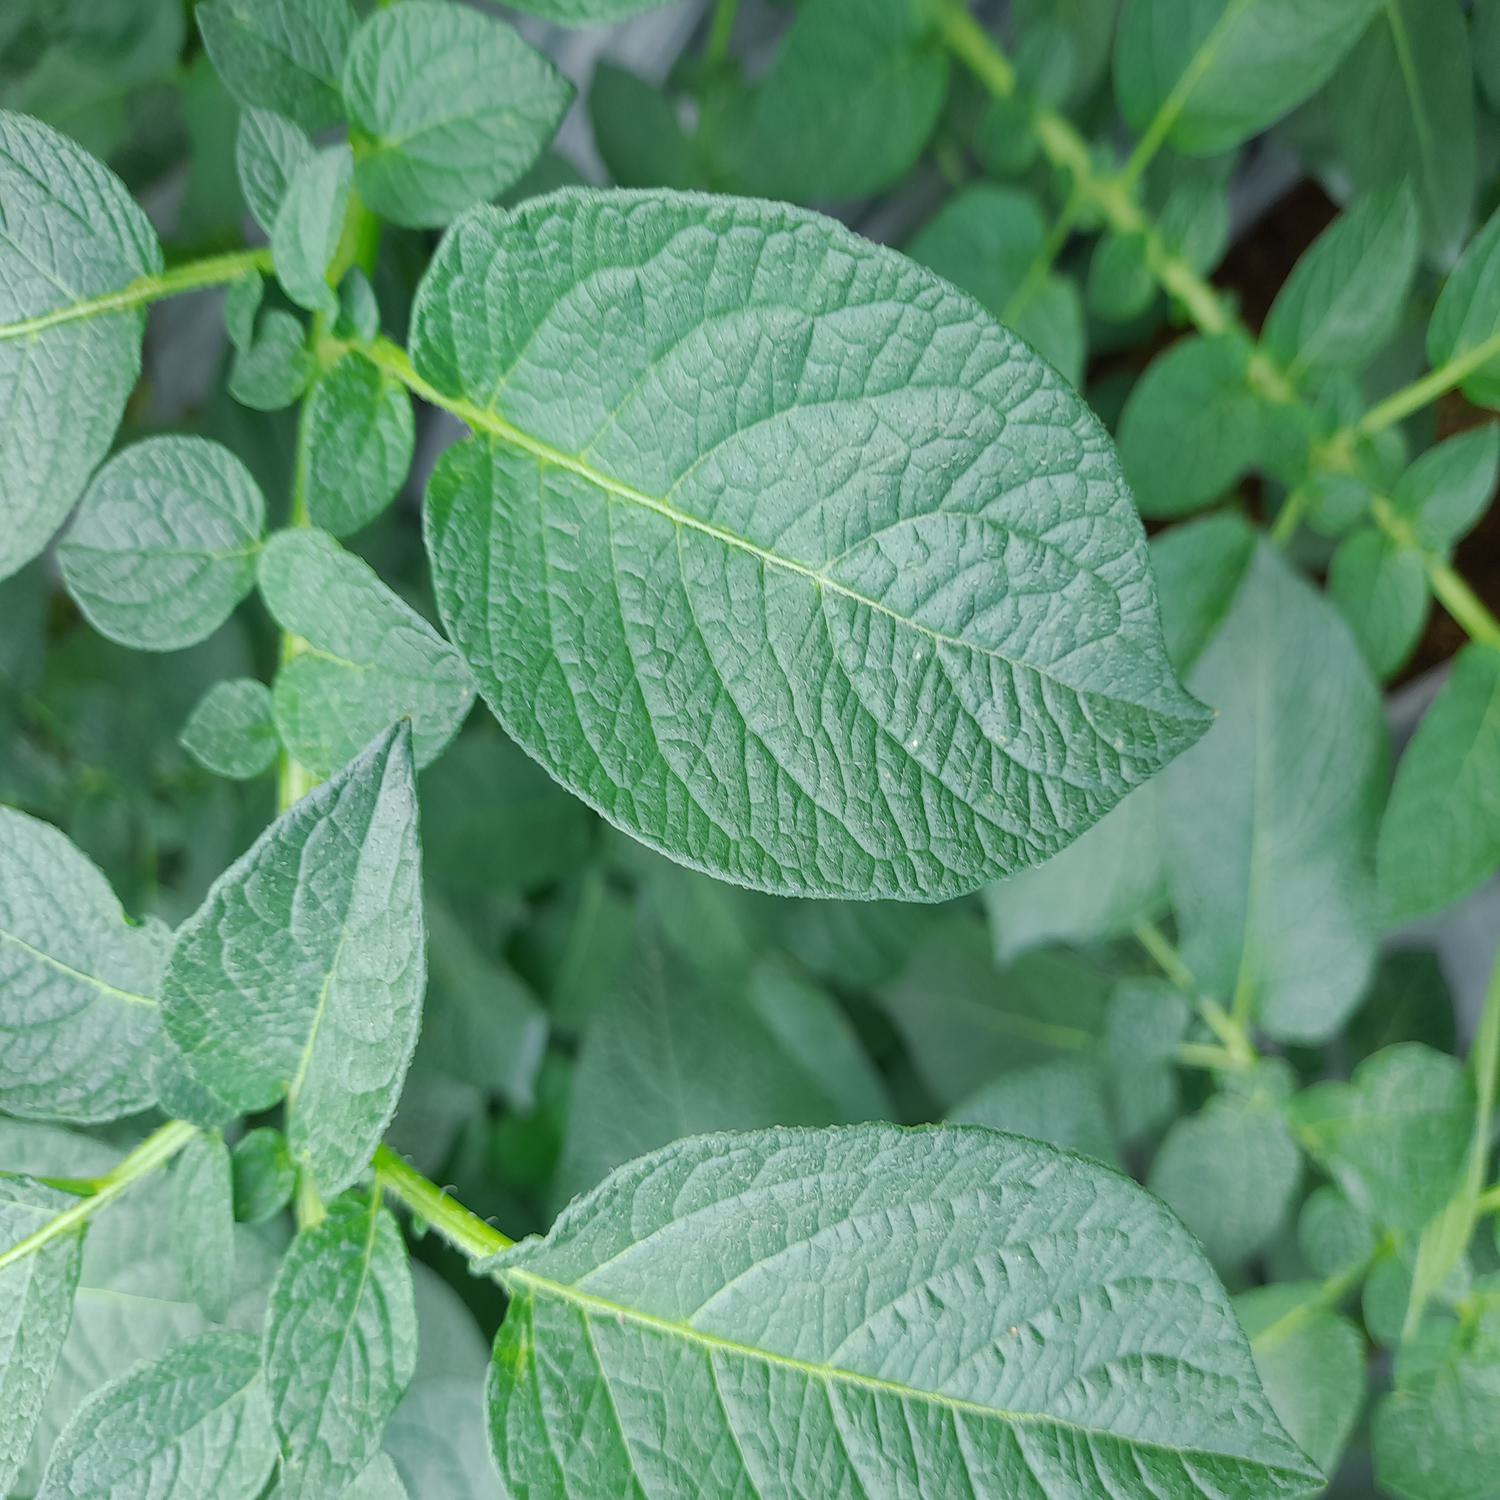
Label: Healthy